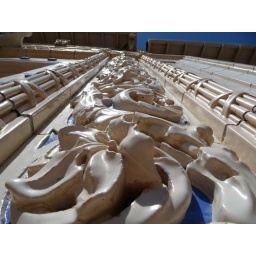
fancy scrollwork on the face of the Turnverein building in Sacramento CA = UP